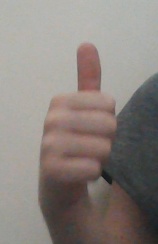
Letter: aleff